Jabez L. M. Curry

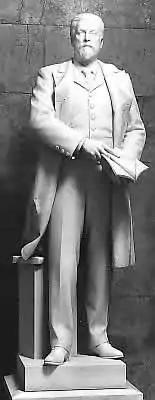
Marble sculpture by Dante Sodini (1908)

Curry was born in Lincoln County, Georgia, the son of planter William and Susan Winn Curry. His father was a cousin of Mirabeau Buonaparte Lamar, the second president of the Republic of Texas. Lamar had married Tabitha Burwell Jordan, J.L.M. Curry's aunt. Curry grew up in a slaveholding family in Alabama and graduated from the University of Georgia in 1843, where he was a member of the Phi Kappa Literary Society. While studying at Harvard Law School, Curry was inspired by the lectures of Horace Mann and became an advocate of free universal education.